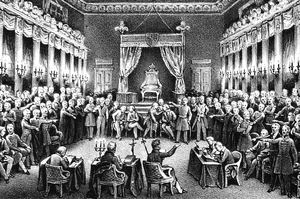
4 janvier : le général Damrémont prend Oran. Conformément à la convention signée avec la France le 18 décembre 1830, le bey de Tunis Husayn propose ses services à la France. Il espère obtenir Constantine pour son frère Mustapha et placer Ahmed bey, un autre prince tunisien, au gouvernement d’Oran, ce qui est fait le 4 février. Mais les violences exercées par ses troupes en Algérie font scandale et Paris ne ratifie pas la convention. Ce revirement nuira aux relations franco-tunisiennes, alors que, en offrant ses services à l’occupant, le bey s’est compromis aux yeux des musulmans. Le 17 août, la France prend directement en charge l’administration d’Oran.
Le Gouvernement national de Pologne est l'autorité suprême instaurée lors de l'Insurrection de novembre 1830 par la Diète de Pologne,